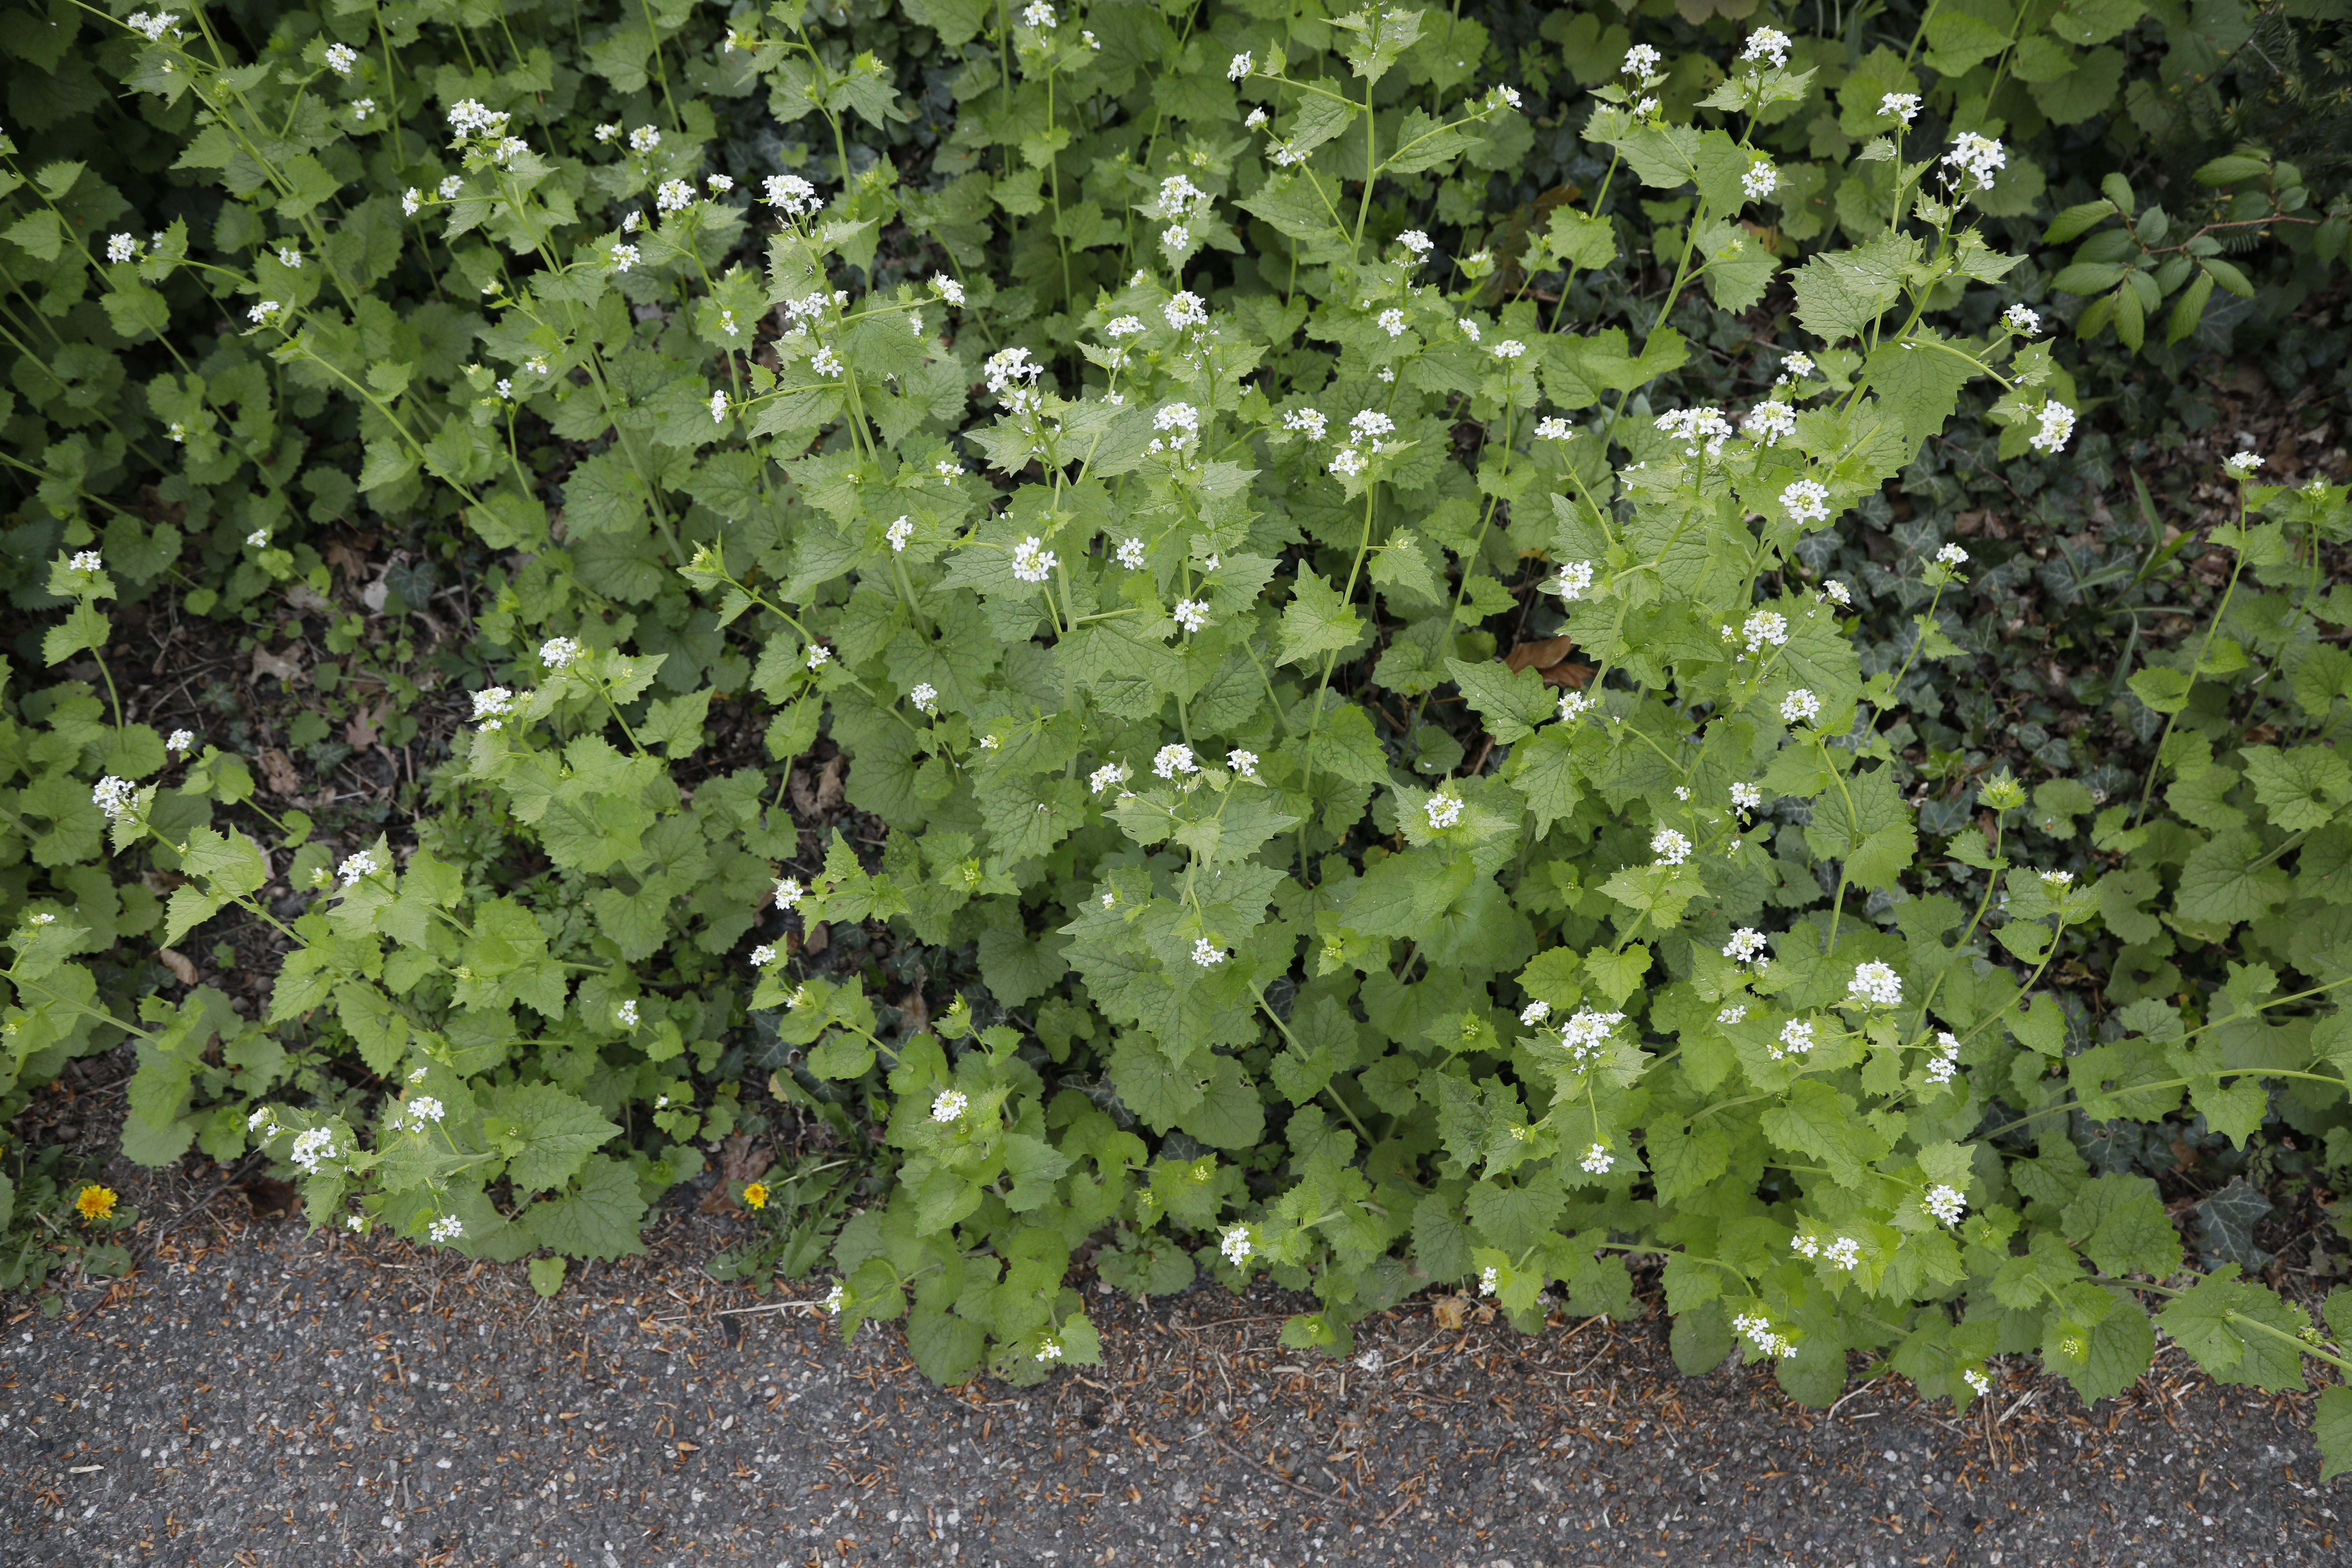
Plant species: Alliaria petiolata